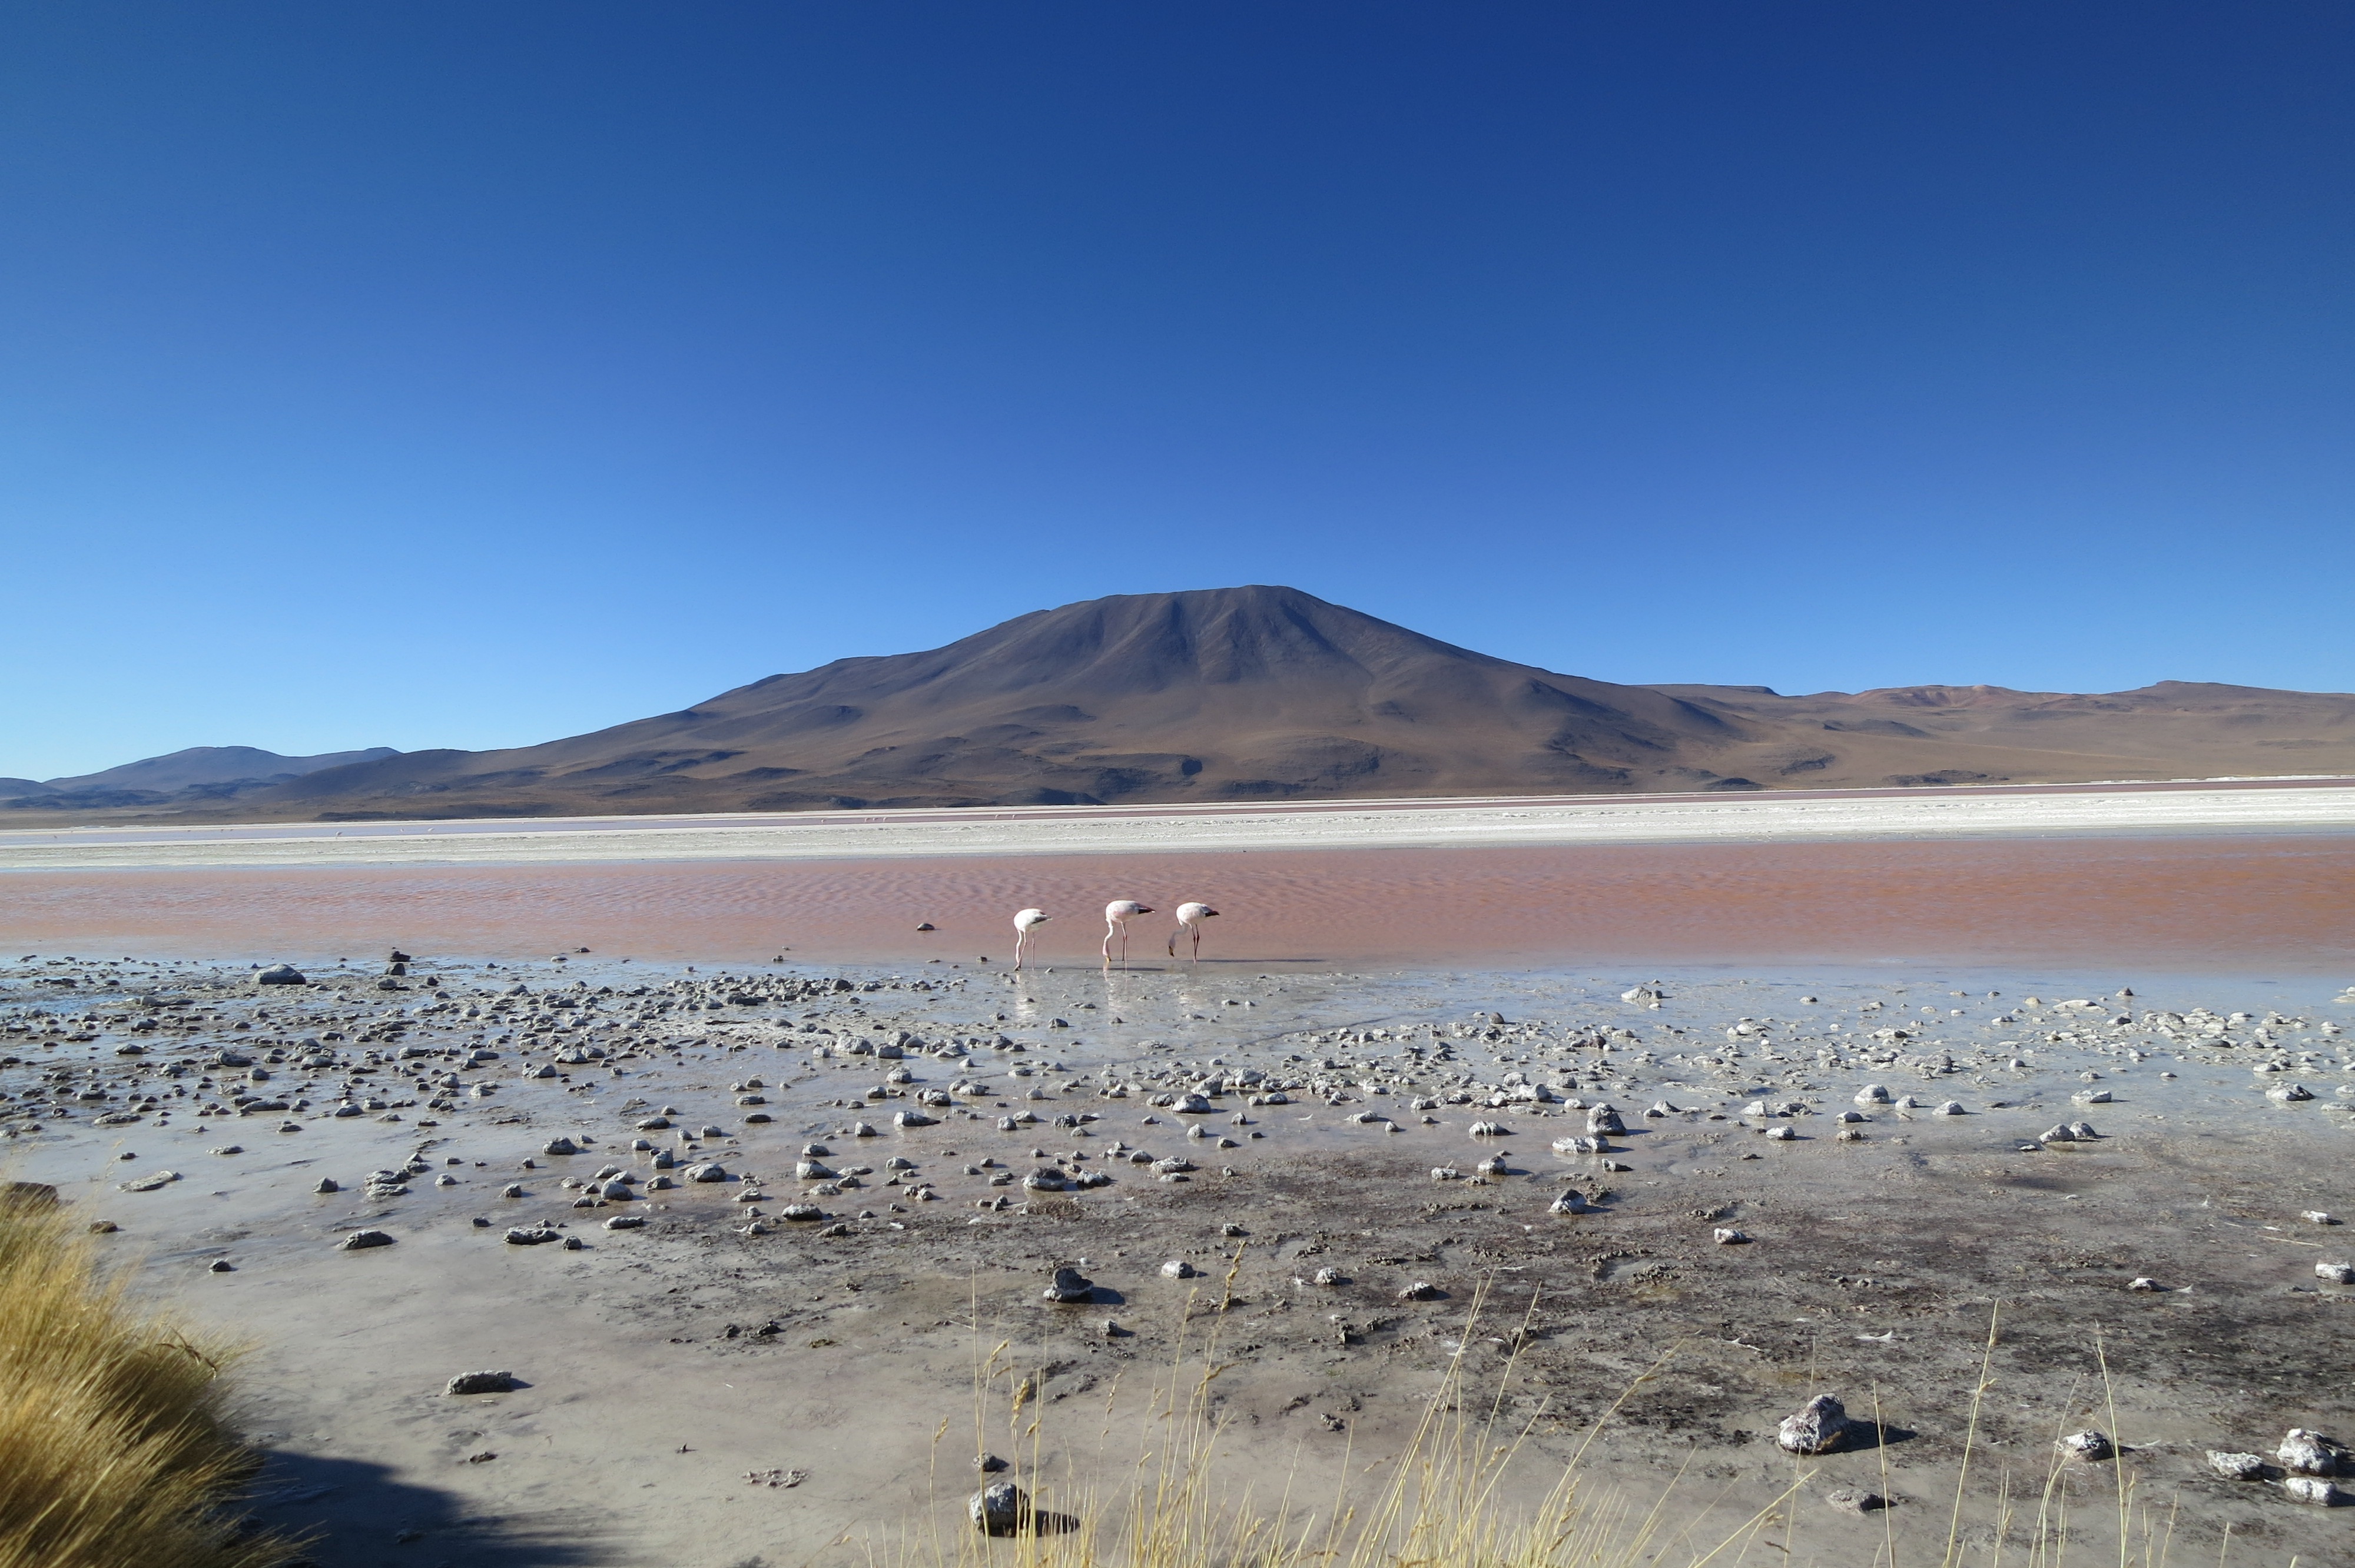
beach, landscape, sea, coast, sand, horizon, sky, arid, desert, dune, shore, lake, dry, environment, volcano, extreme, heat, chile, body of water, birds, mountains, hot, plateau, south america, habitat, loch, andes, ecosystem, flamingos, bolivia, salt lake, steppe, landform, altiplano, atacama desert, mudflat, natural environment, geographical feature, aeolian landform, laguna colorada